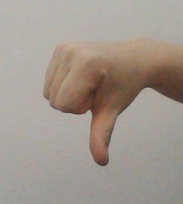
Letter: waw